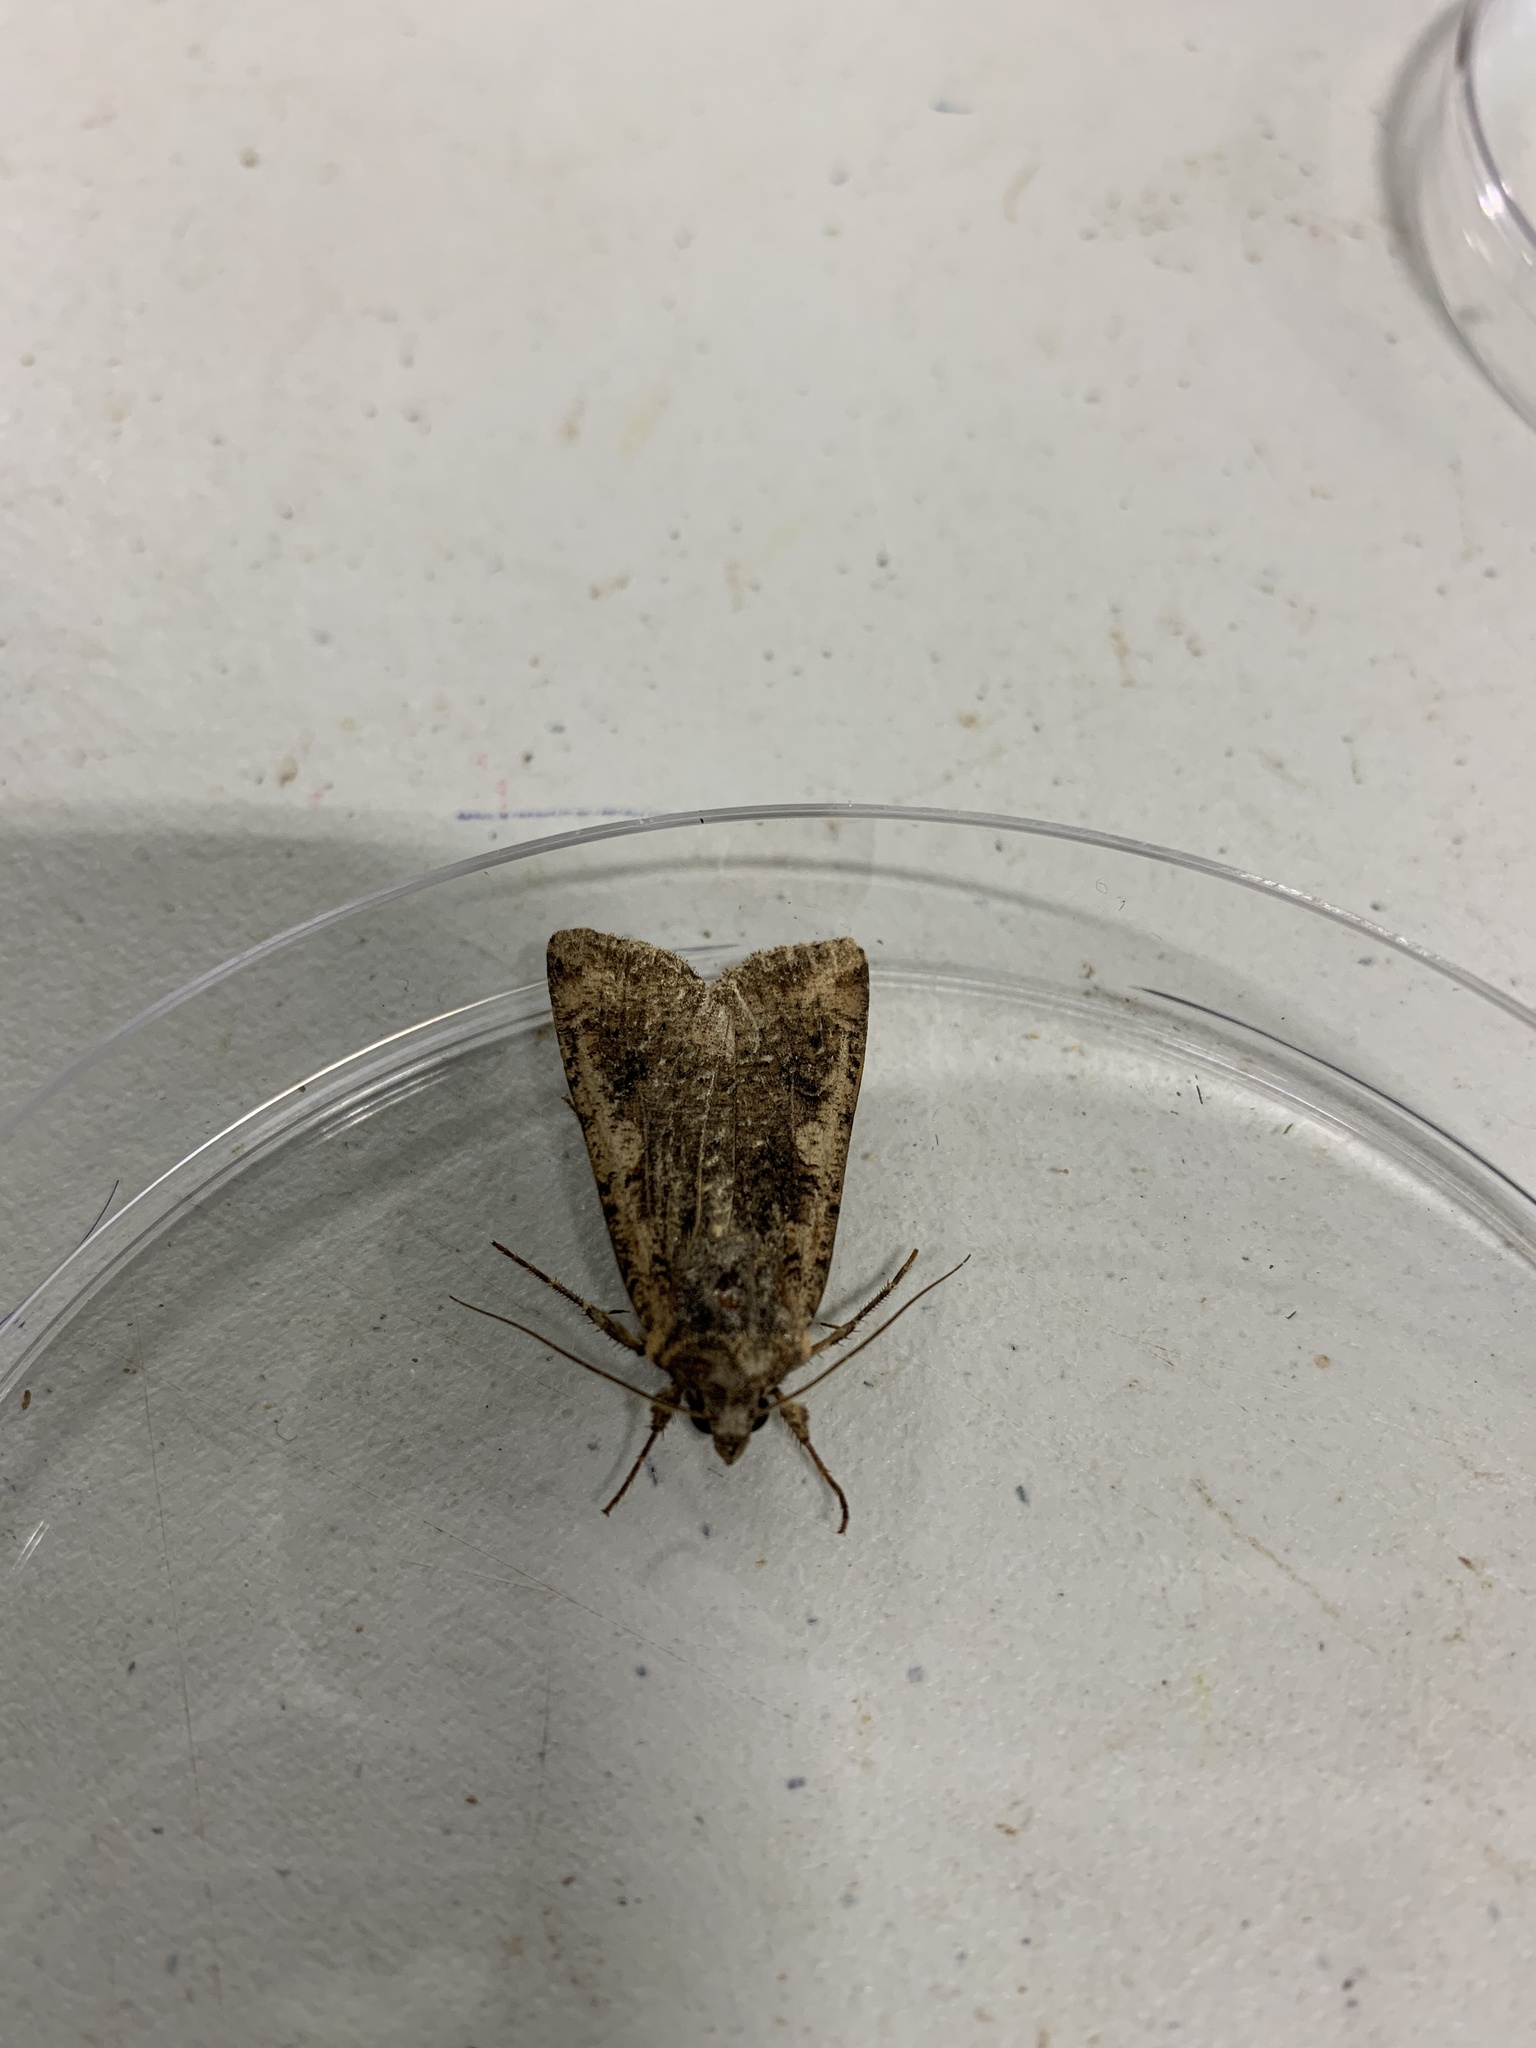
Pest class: cutworms